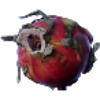
Label: Pitahaya Red 1